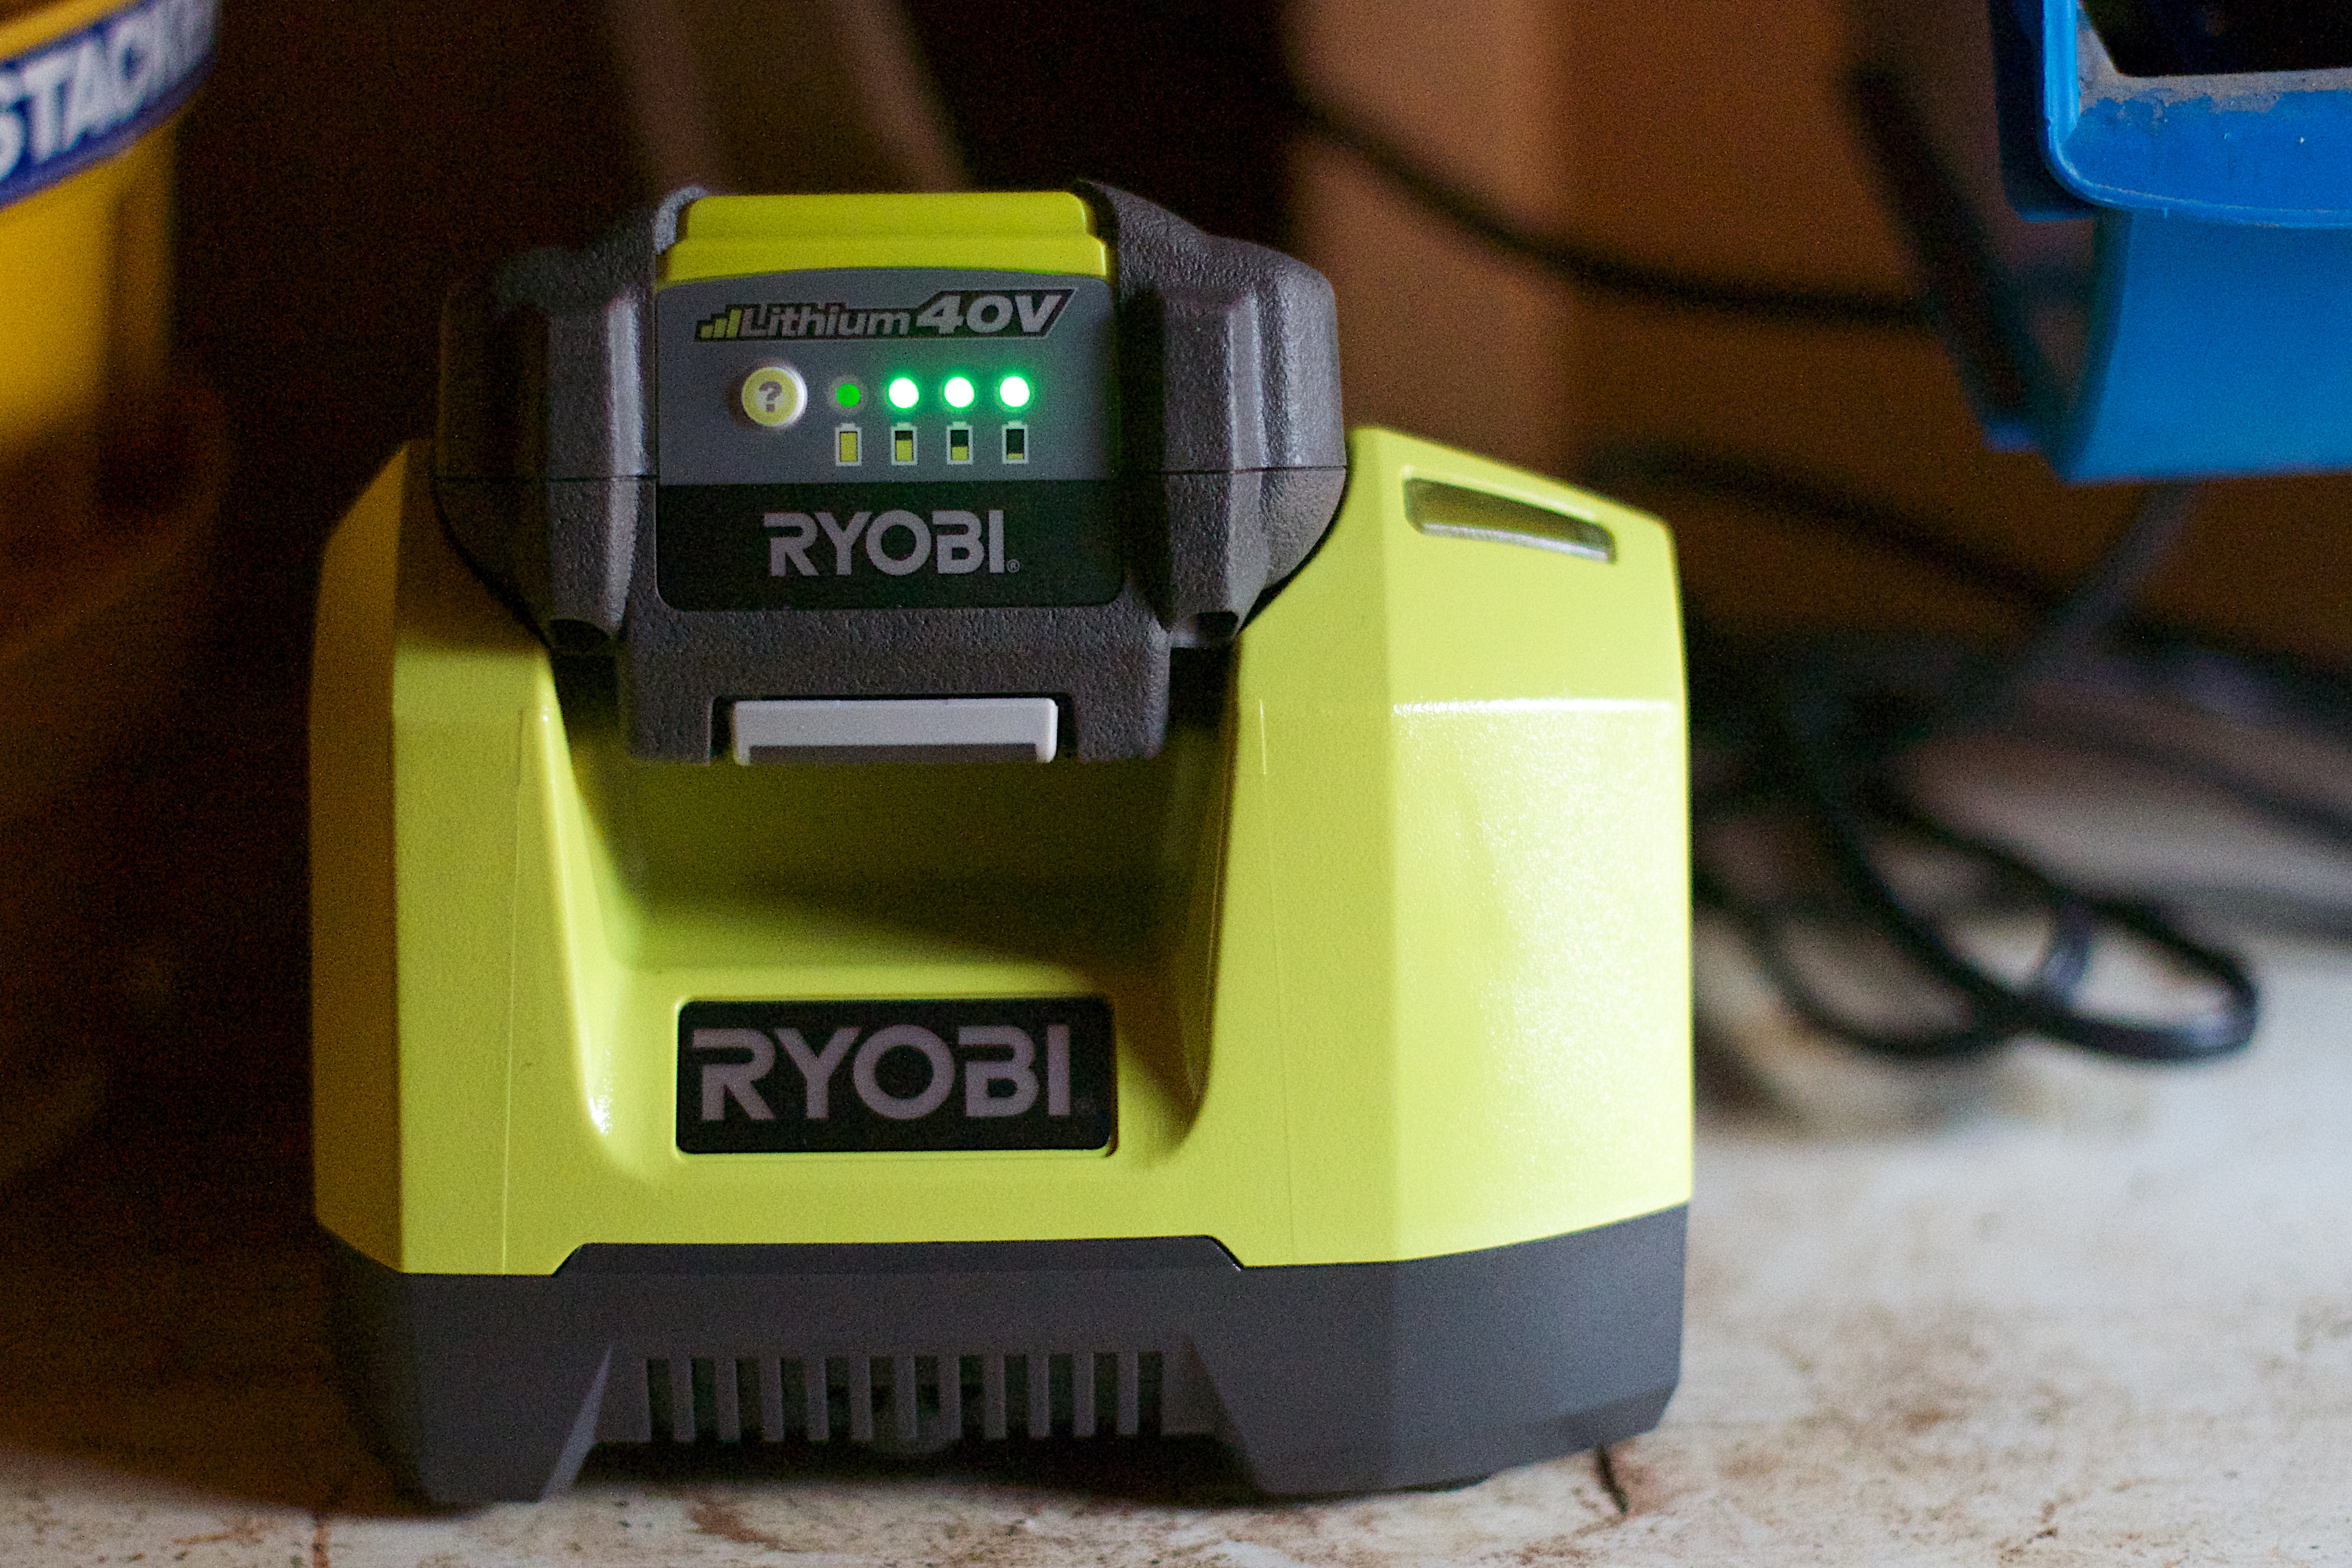
laser